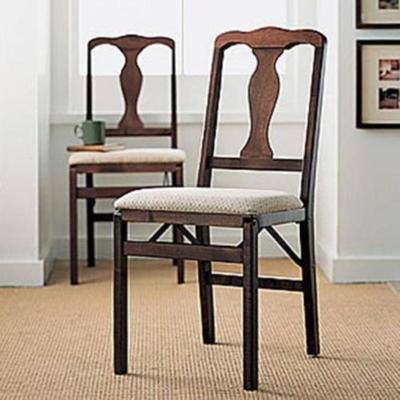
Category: chair